Jörg Bewersdorff

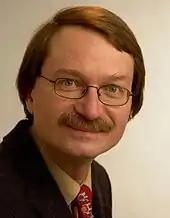
Bewersdorff in 2006

Jörg Bewersdorff (born 1 February 1958 in Neuwied) is a German mathematician who is working as mathematics writer and game designer.